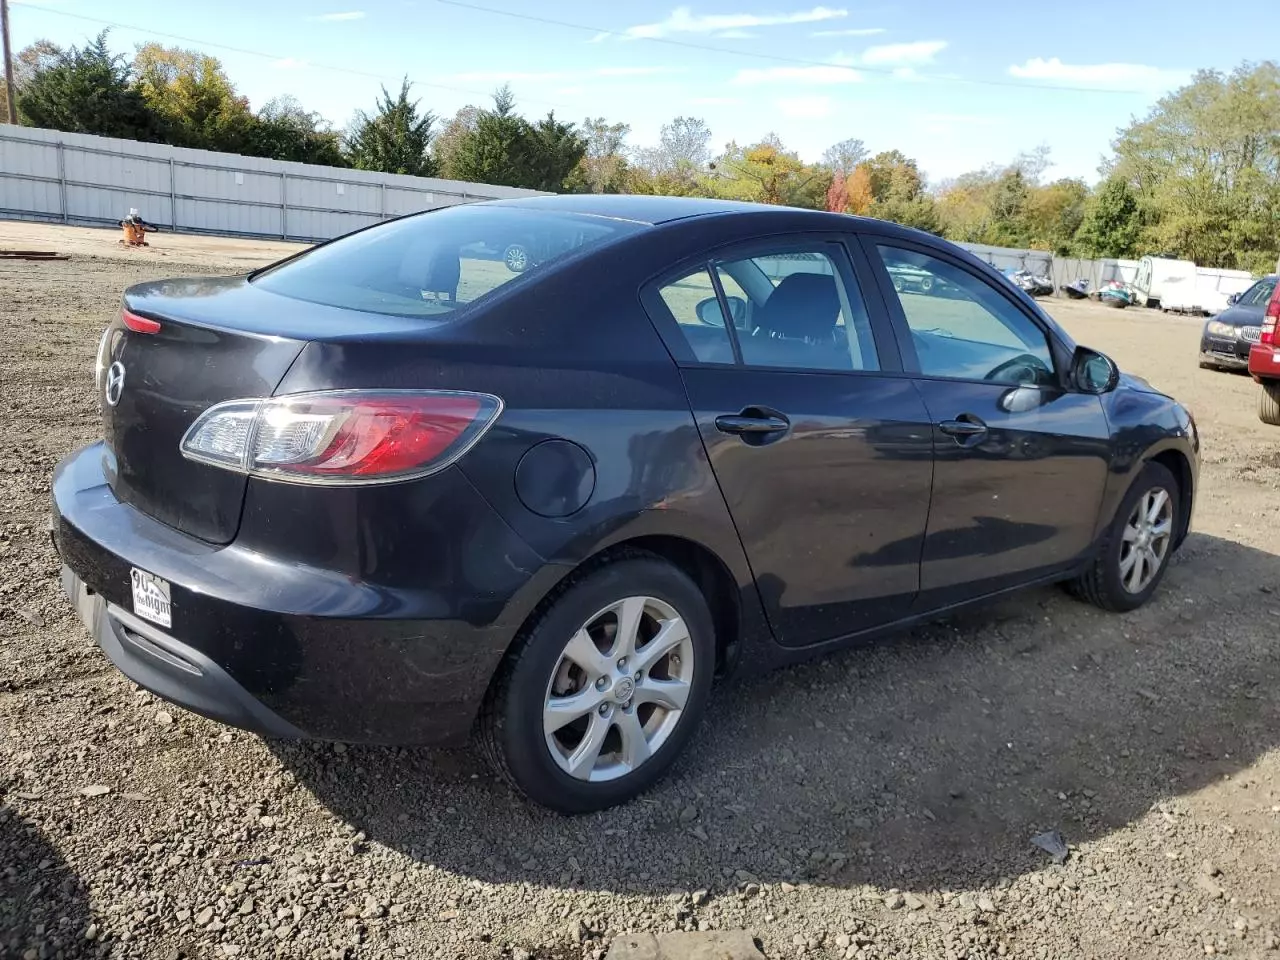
Aucun dommage détecté.
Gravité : aucun